Fades Creek

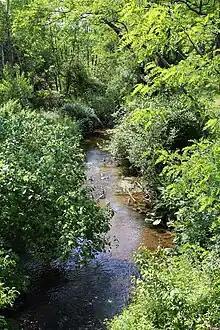
Fades Creek looking downstream from Pennsylvania Route 118

Fades Creek begins in a valley at the base of a hill in Lake Township. It flows south for a few tenths of a mile before turning southwest and then gradually turning southeast, passing through a pond. The creek continues flowing southeast in a narrow valley for more than a mile, receiving an unnamed tributary from the right and entering the community of Pikes Creek. It then turns south-southeast for nearly a mile, crossing Pennsylvania Route 118, before turning east-southeast. The creek then crosses Pennsylvania Route 29 and within several hundred feet reaches its confluence with Pikes Creek.